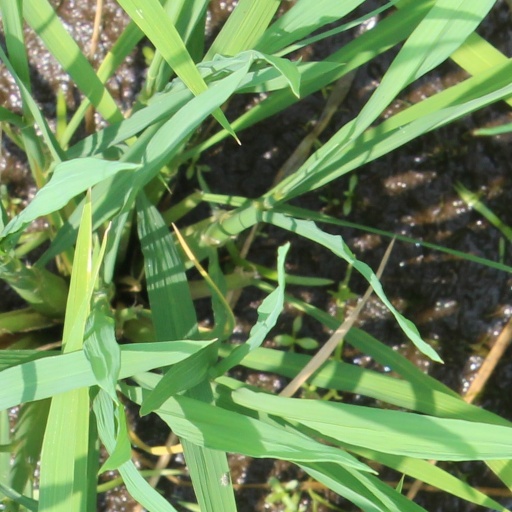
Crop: rice